Bhogaraju Pattabhi Sitaramayya

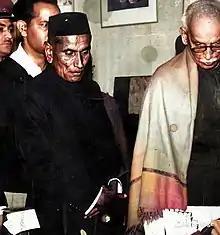

With the financial support of Srimantu Raja Yarlagadda Sivarama Prasad Bahadur, Sitaramayya established Andhra Bank in Machilipatnam on 28 November 1923 which is currently one of the major commercial banks of India. Its present headquarters is located at Hyderabad. The head office of Andhra Bank, "Pattabhi Bhavan", is named after him. He also started Andhra Insurance Company, Krishna Jilla Co-Operative Bank in Krishna District Bhagyalakshmi Bank.